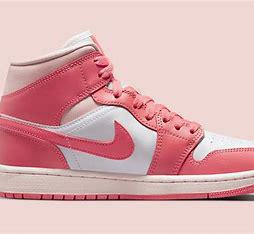
Brand: Jordan
Model: kg Air Jordan 1 Mid